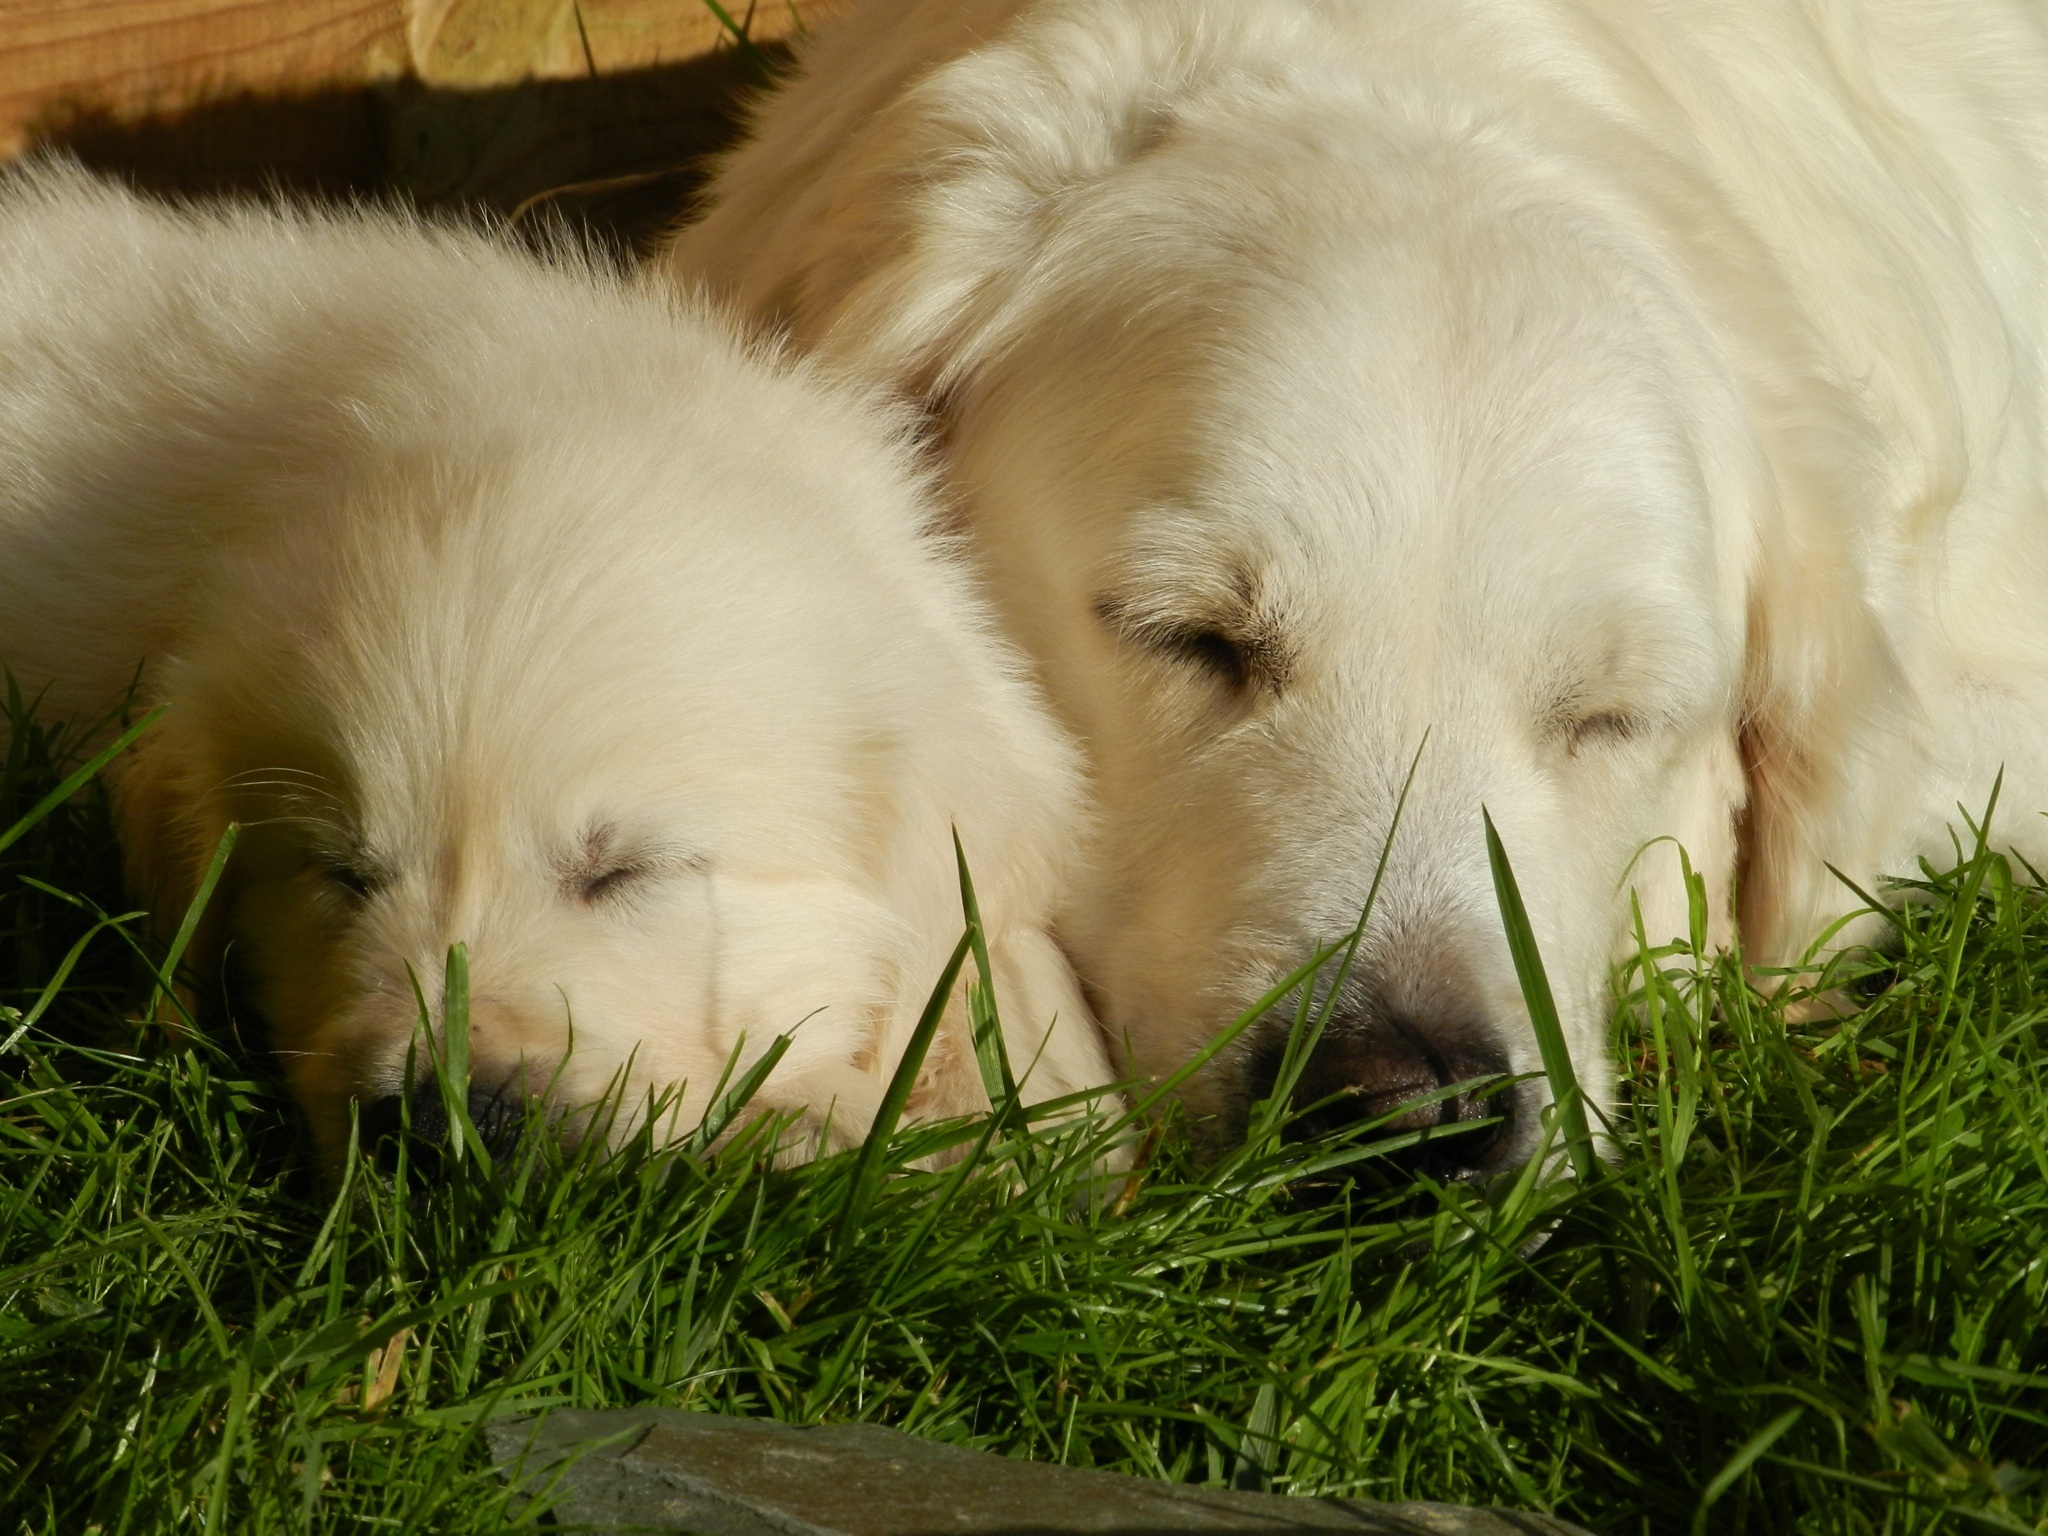
puppy, dog, animal, cute, mammal, baby, mom, golden retriever, animals, vertebrate, dog breed, retriever, dog like mammal, dog breed group, great pyrenees